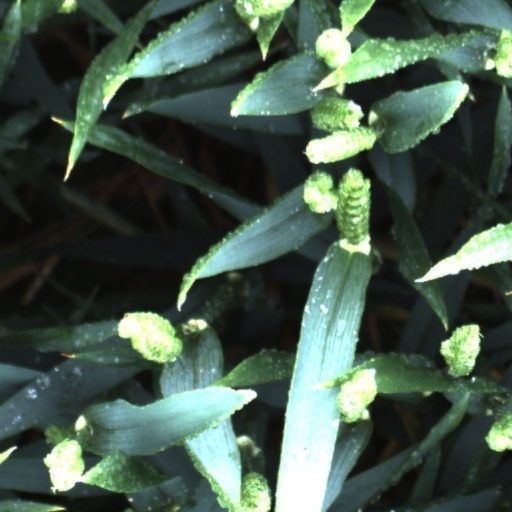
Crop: wheat